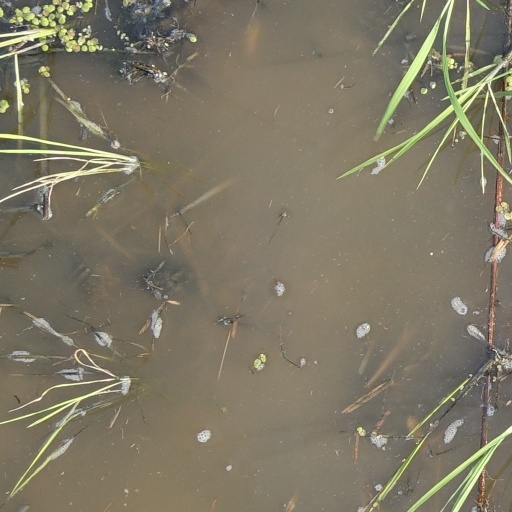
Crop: rice